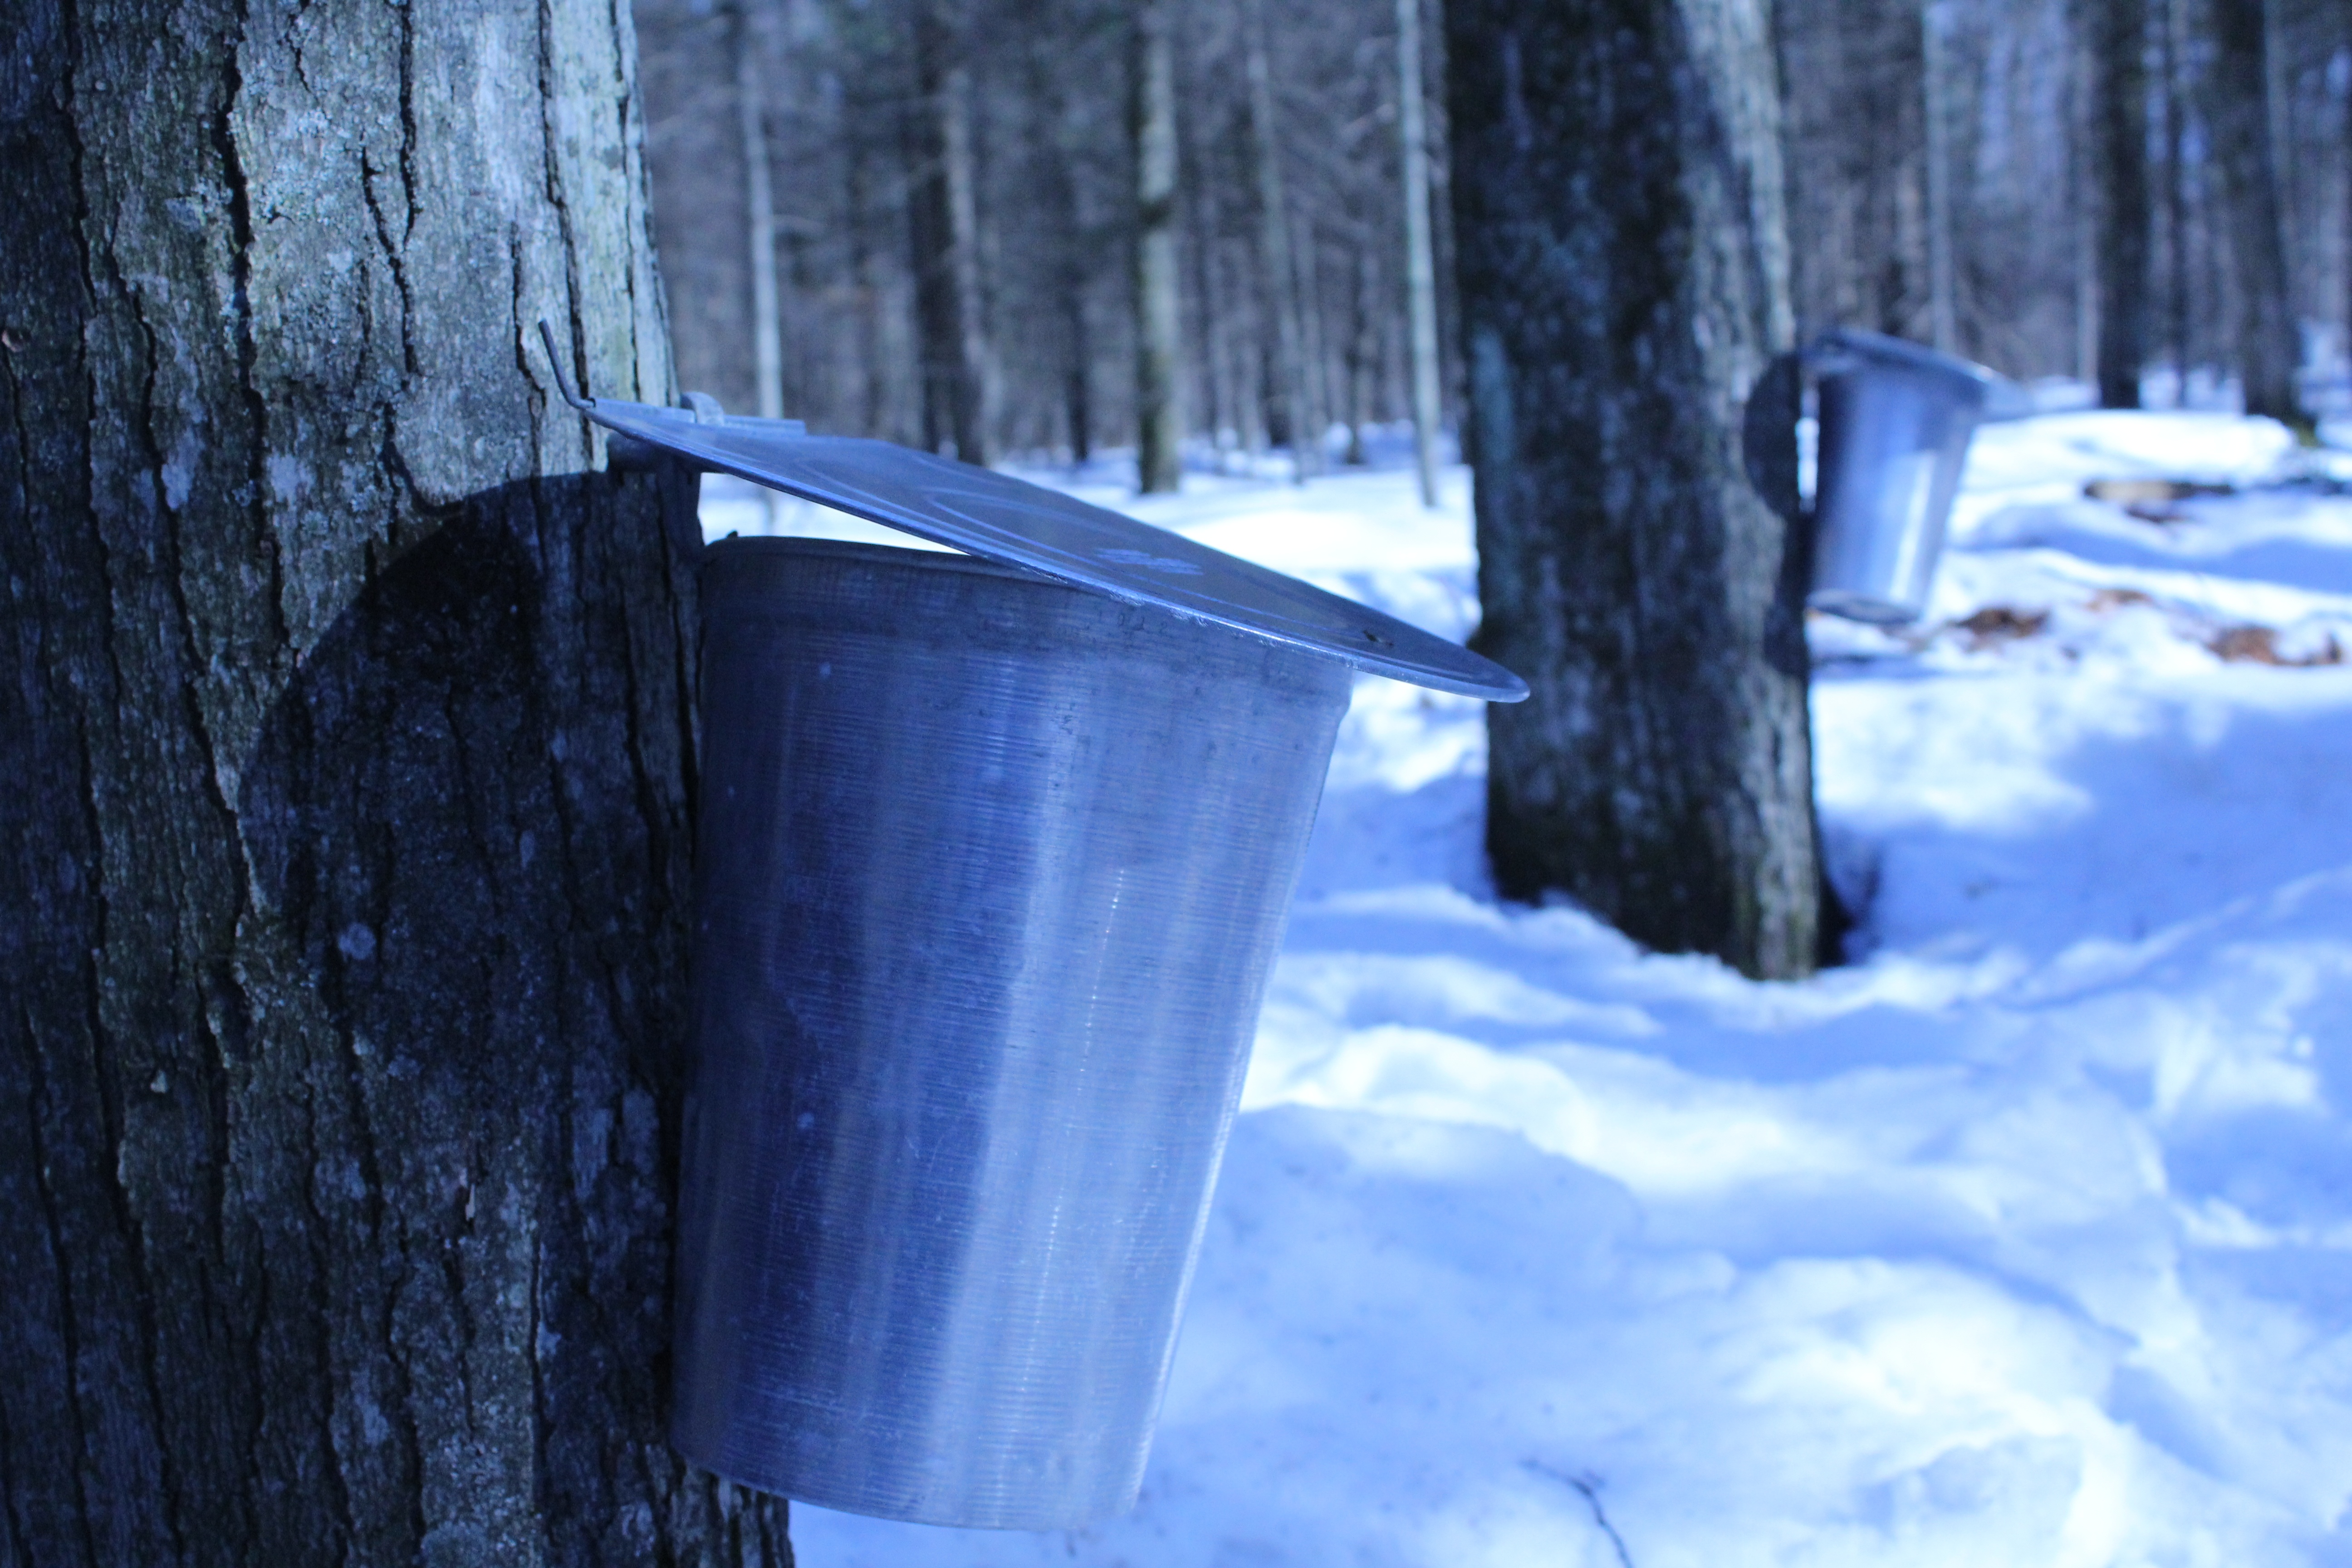
tree, water, nature, snow, winter, drop, light, wood, sunlight, ice, reflection, weather, metal, blue, syrup, season, maple, bucket, sugar, canada, icicle, quebec, sucre, freezing, maple syrup, sirop